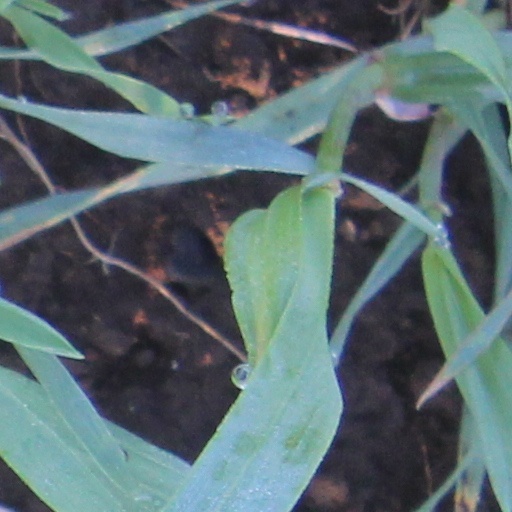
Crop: wheat